Butterley Company

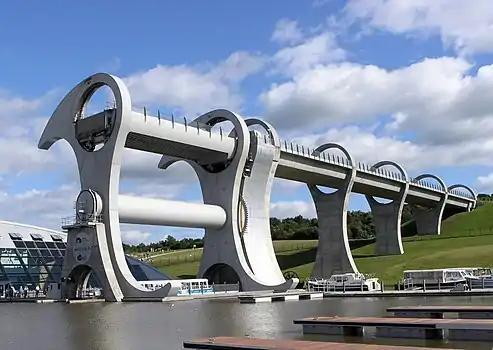
The Falkirk Wheel

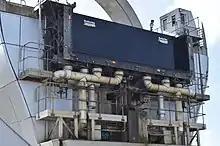
Butterley watertight door at the Falkirk Wheel

The company entered the 21st century with a well-established reputation for constructing bridges, overhead cranes and structural steelwork.